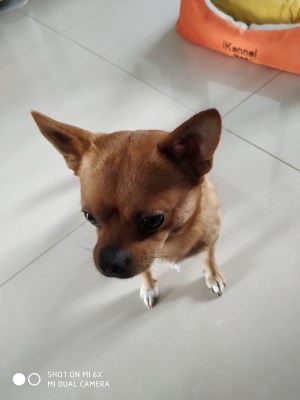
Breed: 3336-n000121-chinese_rural_dog